Chocó Department

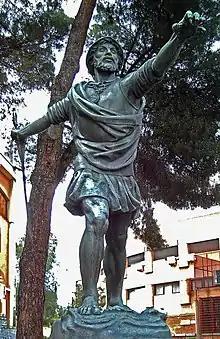
Monument to Vasco Núñez de Balboa in Madrid, founder of Santa María la Antigua del Darién

The first city founded by conquistadors in mainland America was Santa María la Antigua del Darién, founded by Vasco Núñez de Balboa in 1510 and disestablished in 1524, just 14 years later.